Soviet repressions of Polish citizens (1939–1946)

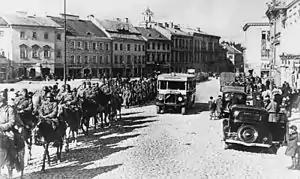
Soviet troops led by cavalry enter Wilno which was unable to launch its own defence

While Germans enforced their policies based on racism, the Soviet administration justified their Stalinist policies by appealing to Soviet ideology. In fact they initiated thorough Sovietization and to a lesser extent, Russification, of the area. Immediately after their conquest of eastern Poland, the Soviet authorities started a campaign of sovietization of the newly acquired areas. No later than several weeks after the last Polish units surrendered, on October 22, 1939, the Soviets organized staged elections to the Moscow-controlled Supreme Soviets (legislative body) of "Western Byelorussia" and "Western Ukraine". The result of the staged voting was to legitimize the Soviet annexation of eastern Poland.